Leaching model (soil)

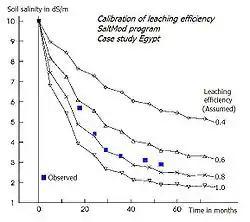
Figure 3. Leaching curves and calibration of leaching efficiency

The leaching process in a salty soil to be reclaimed is illustrated in the leaching curves of figure 1, derived from data of the Chacupe pilot area, Peru. It shows the soil salinity in terms of electrical conductivity (EC) of the soil solution with respect its initial value (ECi) as a function of amount of water percolating through the soil. The top-soil leaches quickly. The salinity of the deeper soil first increases due to the salts leached from the top-soil, but later it also decreases.